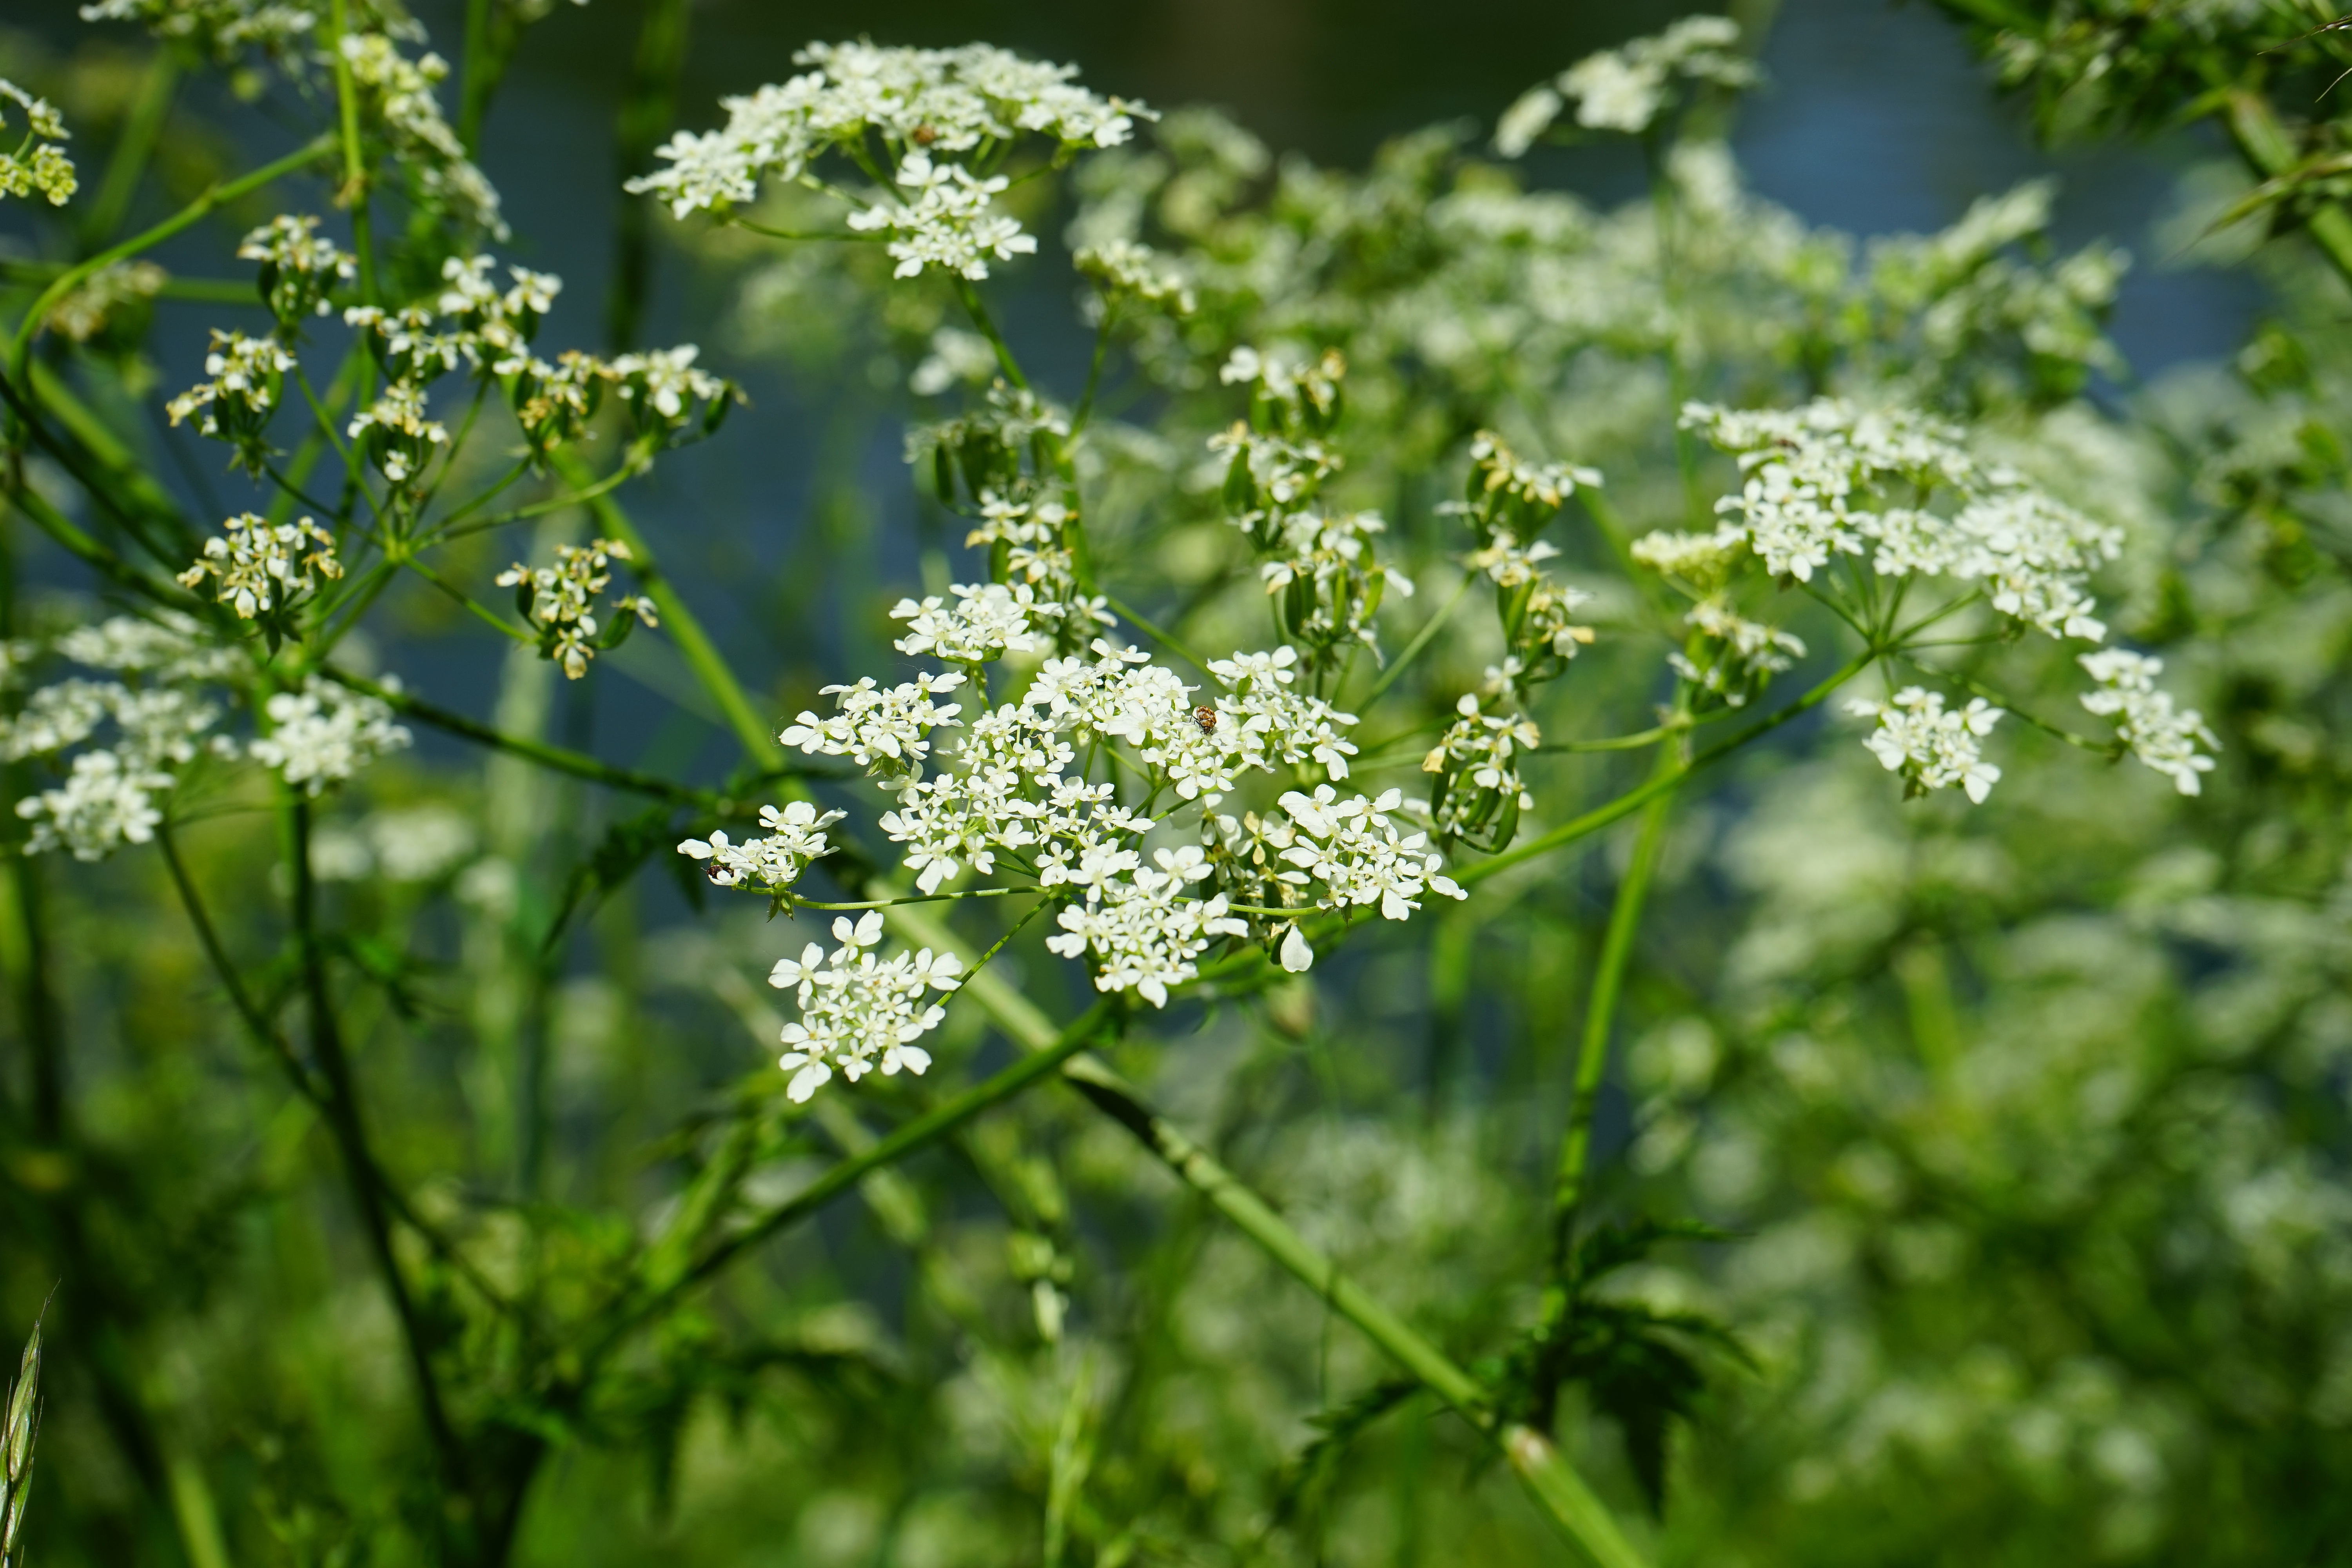
blossom, plant, white, meadow, flower, green, herb, produce, botany, flora, wildflower, flowers, hemlock, meadowsweet, cocker, scissors, anthriscus, chervil, flowering plant, umbelliferae, grassland plants, doldengewaechs, apiaceae, anthriscus sylvestris, anxious, angelica, cow parsley, meadow herbs, land plant, apiales, parsley family, cicely, pointed chervil, chaerophyllum sylvestre, wild temulum, apioideae, hare grass, b umlikraut, book holder, buggla, bush tumors, cherbel, chrabella, emtstengel, ass korbel, eselspeterlein, fine scherre, hard head, hard kopp, heustengel, were hanging applicable, wild ibarach, calves kerner, kalberkropf, calves scissors, kalbarkrop, kalverkropp, kelber nuclear, kerbel nuclear, kirbel, kirbelstengel, wild k rffel, korbelkom, krabellen, krebellen, kreblikraut, kruud, kuhpeterlein, ledepipenkrud, ledespypenkrut, leiterlikraut, paguda, horse cumin, piffenkrut, pigudabengel, pipencrud, ramsch feathers, ross caraway, sch rl ch, droves beep, scharpenpiepen, tigerlikraut, tschickan, water herbs, windroslein, guides root, zieger